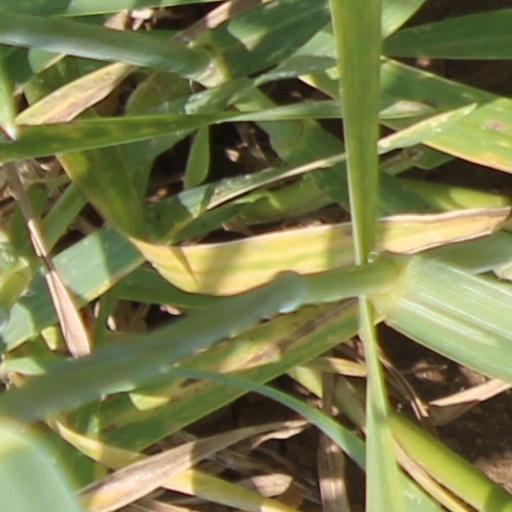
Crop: wheat